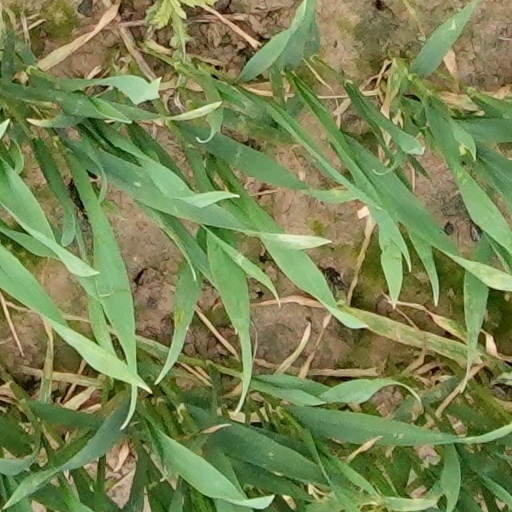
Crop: wheat